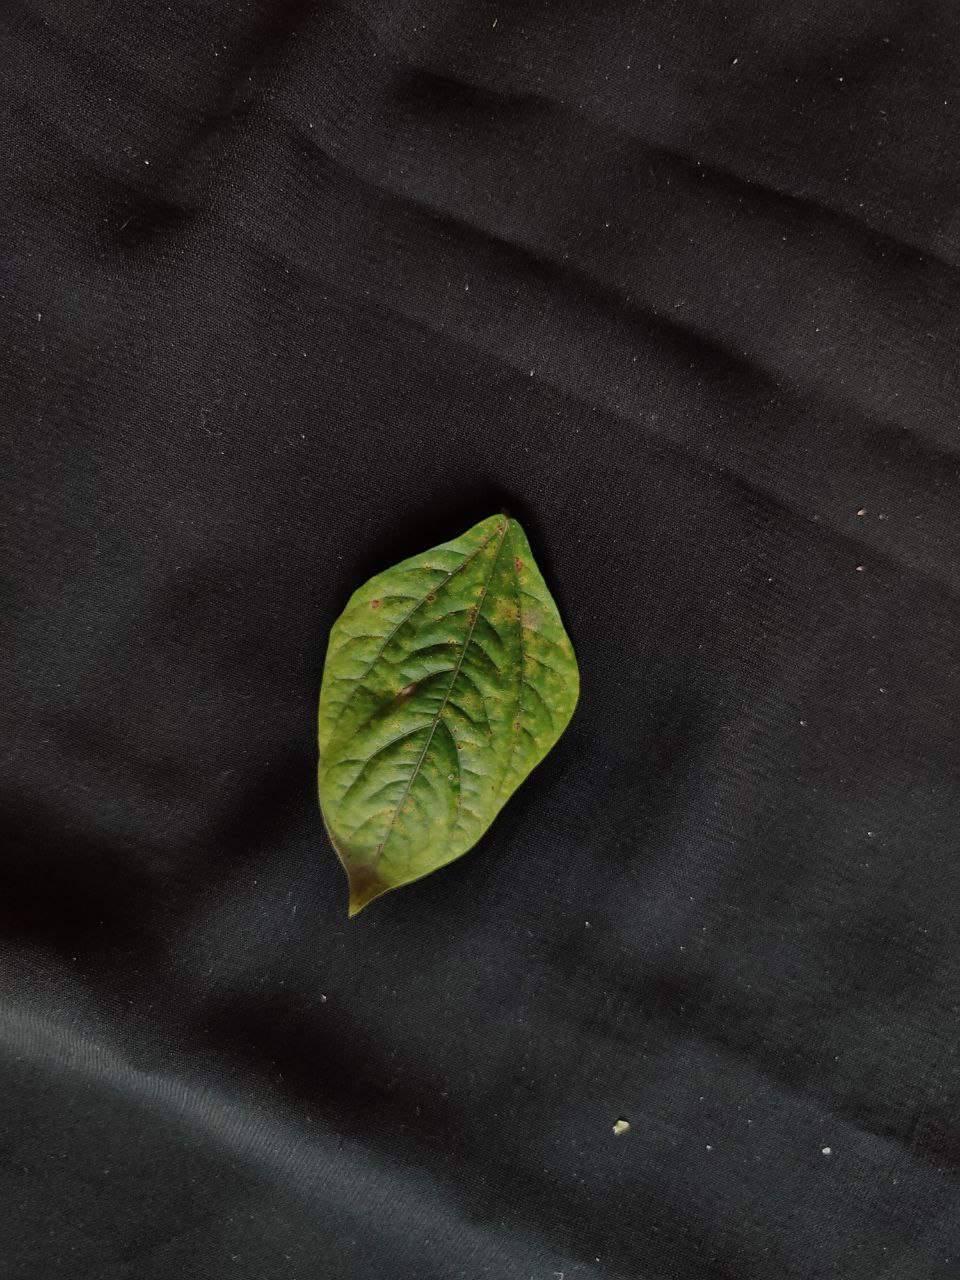
Crop: cowpea
Leaf condition: Septoria leaf spot